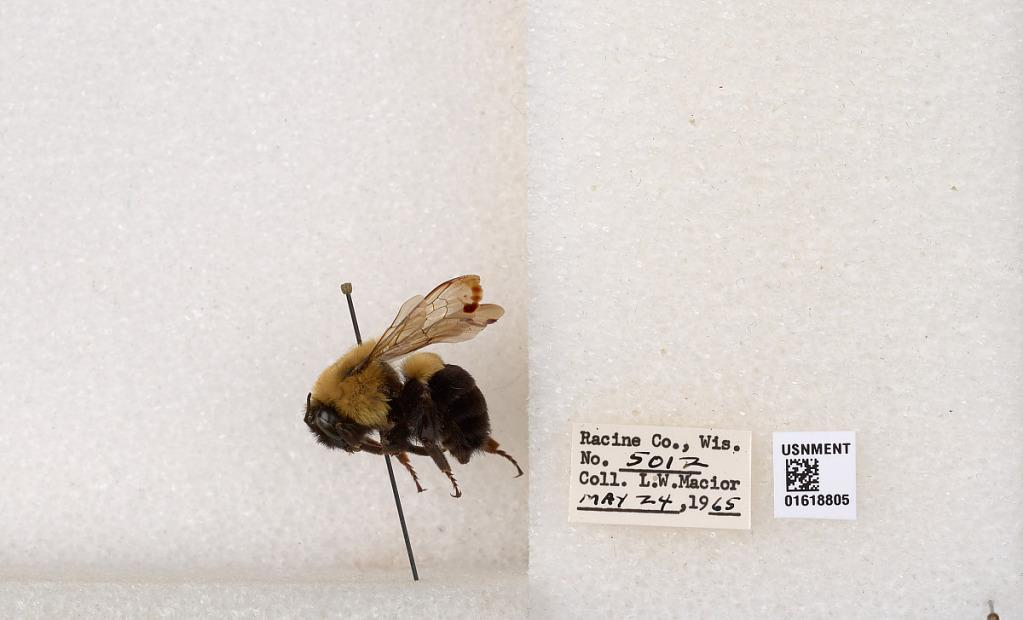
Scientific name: Bombus impatiens Cresson
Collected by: L. Macior
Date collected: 1965-5-24
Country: United States
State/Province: Wisconsin
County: Racine
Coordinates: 42.7299, -87.8123